Brian Eaton

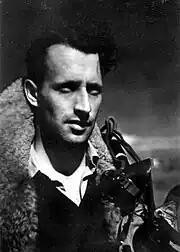
Head-and-shoulders informal portrait of dark-haired man wearing flying jacket

Despite his early setbacks in combat, Eaton soon rose to command No. 3 Squadron, taking over from Squadron Leader Bobby Gibbes on 21 April 1943. He led the unit as it relocated to Malta the following month, in preparation for the Allied invasion of Sicily. Illness forced him to hand over command in June–July, but he returned to take charge of the squadron in August as it continued to fly escort and interdiction missions in Sicily with other units of No. 239 Wing RAF. His brother Roger, a flight sergeant serving with the RAF, was killed in a Wellington bomber raid during the campaign. On 3 September, No. 3 Squadron took part in the opening day of the Allied invasion of Italy, supporting the British XIII Corps as it moved inland after landing at Calabria. Enemy air resistance remained light and worthwhile ground targets few as the campaign progressed but, on 24 October, Eaton led an attack against German shipping off the Yugoslav coast that left a merchant ship and two barges on fire. He repeated the exercise on 7 November, when the squadron scored hits on vessels in two separate raids in the harbour at Split. On 19 November, when the rest of No. 239 Wing was unable to complete any missions due to adverse weather, Eaton found a hole in the clouds and led eight Kittyhawks in a successful attack on Opi in central Italy. He was promoted to temporary wing commander on 1 December. On 14 December, he was awarded the Distinguished Flying Cross for pressing home a night attack on Axis armour at Termoli. The citation was promulgated in the "London Gazette":